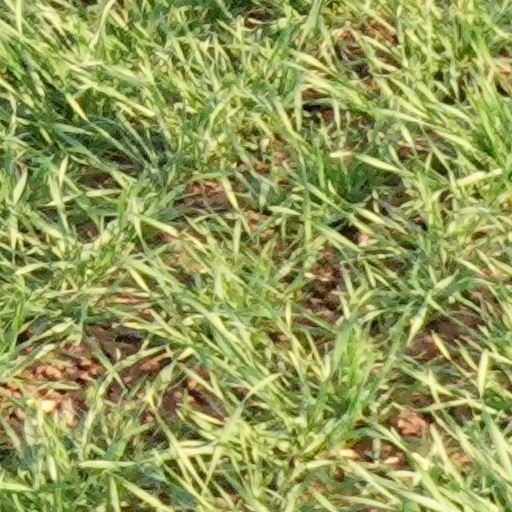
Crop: wheat